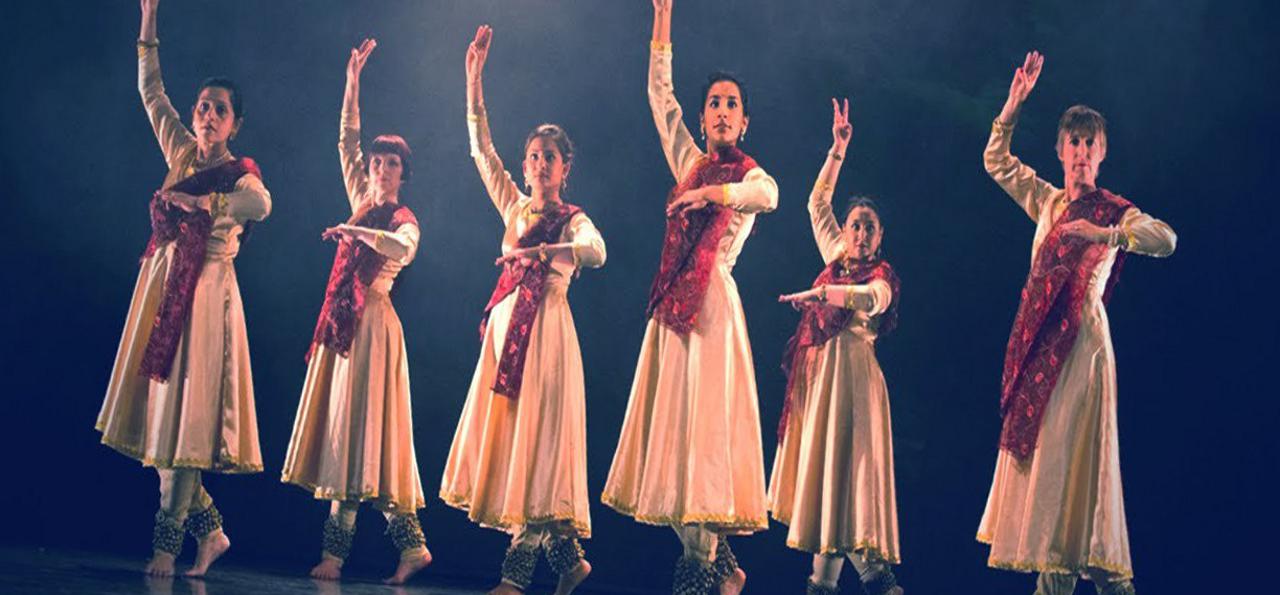
Dance form: kathak